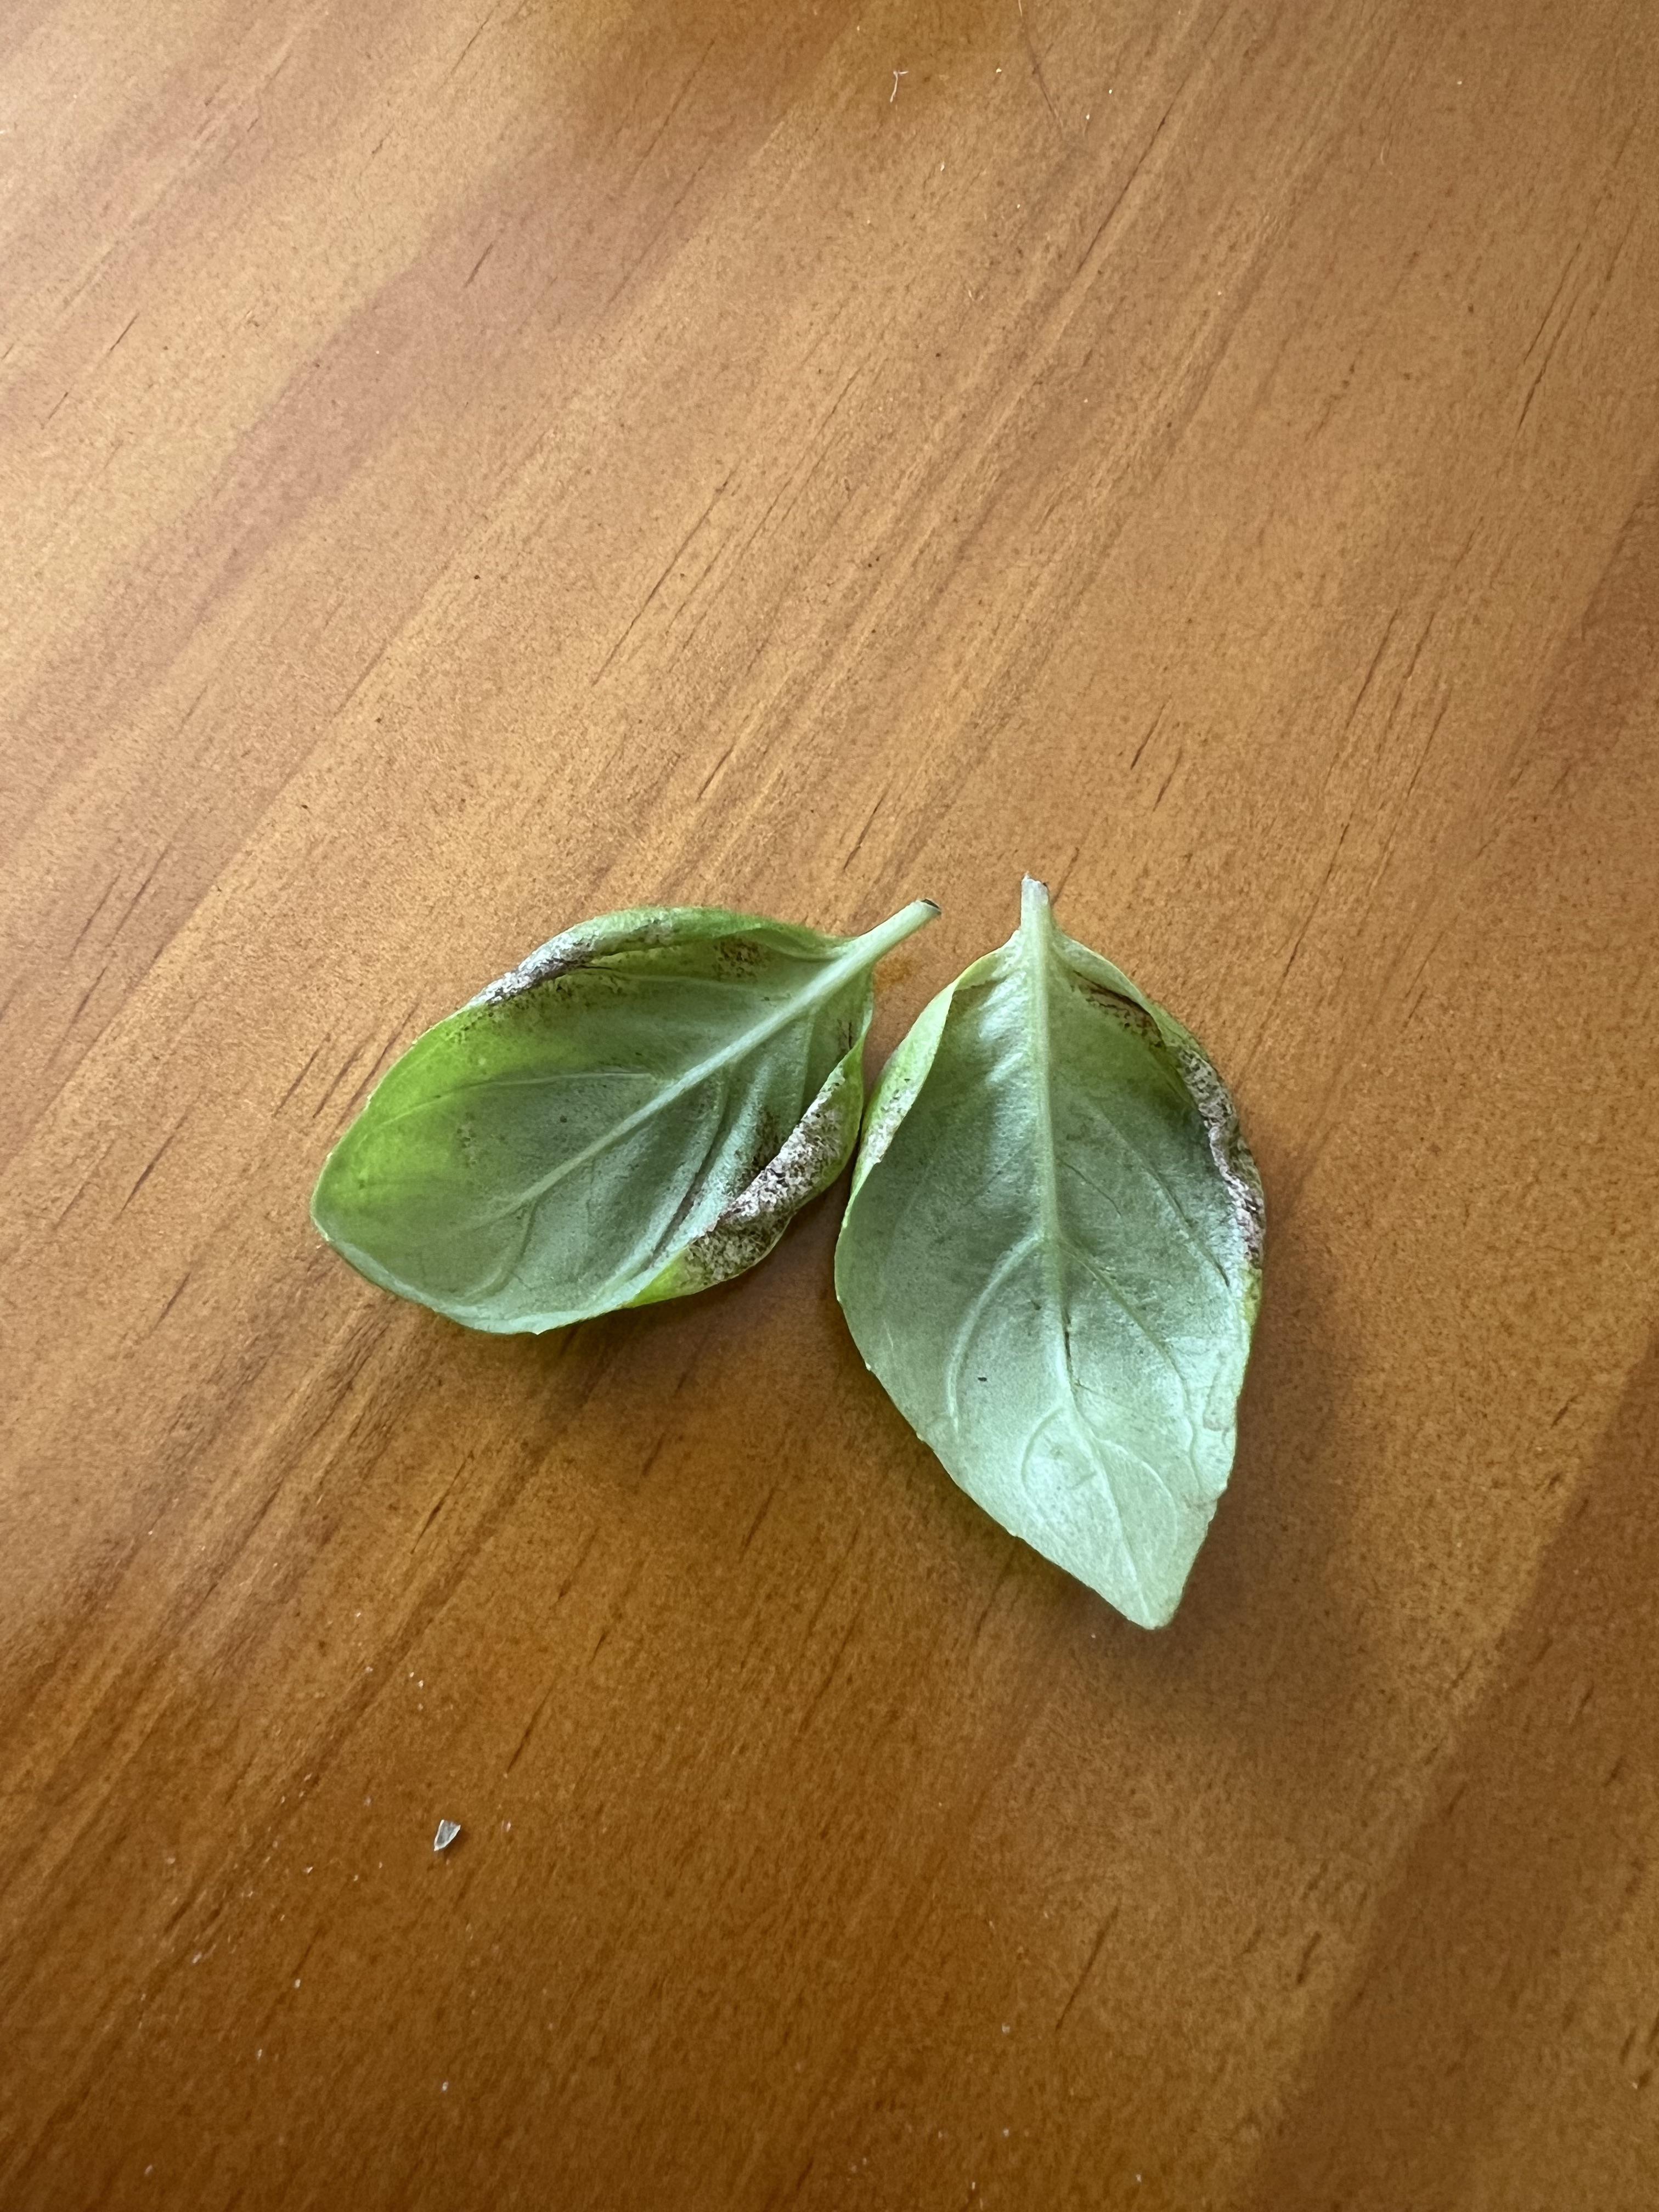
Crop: unknown
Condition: basil_basil_downy_mildew